Sky Arts Awards

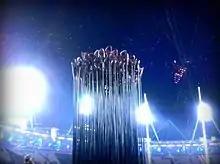
The 2012 Summer Olympics and Paralympics cauldron, winner of the South Bank Sky Arts Award for Visual Art, March 2013

In addition to awards in each of the individual categories, the Sky Arts Awards also include the Outstanding Achievement in the Arts Award recognising lifetime contributions to the arts in Britain, and the Times Breakthrough Award recognising outstanding new British talent. The latter being the only category that is decided by a public vote. Past winners of the Outstanding Achievement in the Arts Award include Julie Walters (2013), Michael Frayn (2012), Dame Judi Dench (2011), JK Rowling (2008), and The Who (2007).